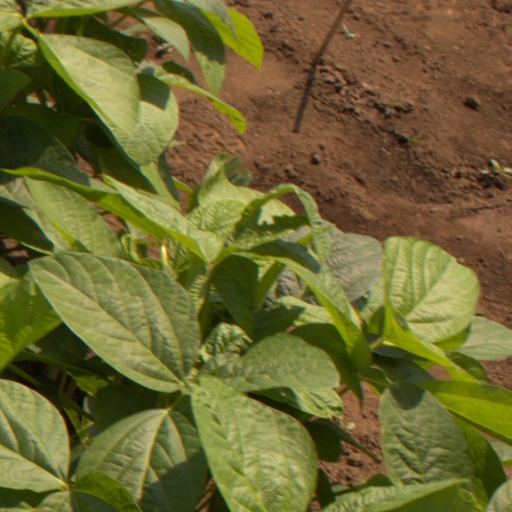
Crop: soybean